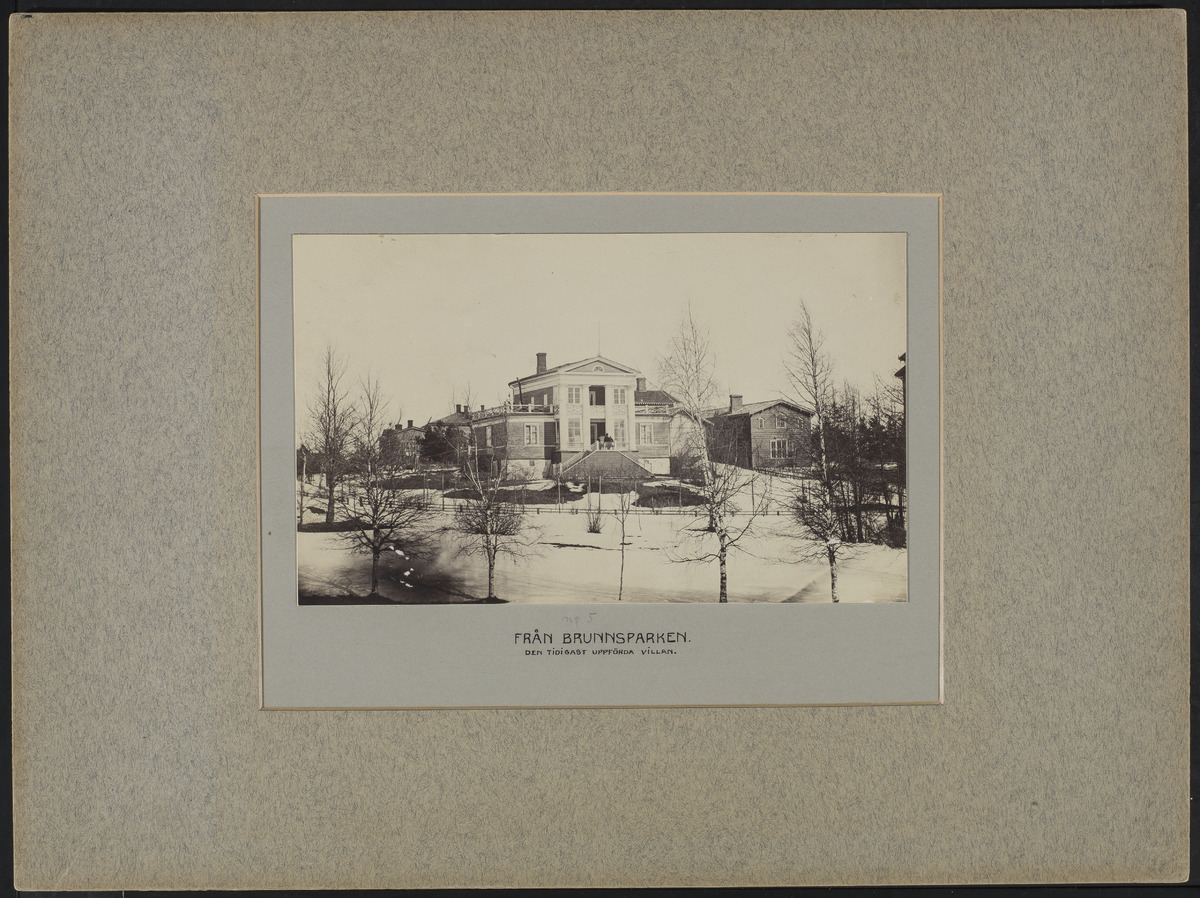
Villa Kleineh, Kaivopuiston vanhin huvila 1870-luvulla, näkymä huvilalle ja sen puistoon kevättalvella
sisällön kuvaus: Villa Kleineh, Kaivopuiston vanhin huvila 1870-luvulla, näkymä huvilalle ja sen puistoon kevättalvella. Nykyinen osoite Itäinen puistotie 7. mustavalkoinen
Kuvaaja: Hårdh, C.A., valokuvaaja
Ajankohta: kuvausaika 1870 -luku
Paikka: Suomi, Uusimaa, Helsinki, Kaivopuisto Helsinki, Itäinen Puistotie 7
Aiheet: huvilat, puurakennukset, kulttuurihistorialliset rakennukset, arkkitehtuuri, talvi, lumi, puut